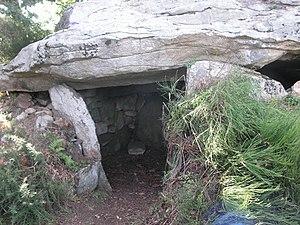
Dolmen de Kerlutu
Cet article recense les monuments historiques de l'arrondissement de Lorient, dans le département du Morbihan, en France.
Le dolmen de Kerlutu est un dolmen de Belz, dans le Morbihan en France.